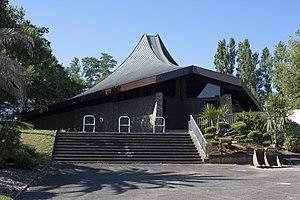
Église paroissiale Sainte-Croix
Bayonne est une commune du sud-ouest de la France et l’une des deux sous-préfectures du département des Pyrénées-Atlantiques, en région Nouvelle-Aquitaine. La ville est située au point de confluence de l'Adour et de la Nive, non loin de l'océan Atlantique, aux confins nord du Pays basque et sud de la Gascogne, là où le bassin aquitain rejoint les premiers contreforts du piémont pyrénéen. Elle est frontalière au nord avec le département des Landes, et la limite territoriale franco-espagnole se situe à une trentaine de kilomètres au sud.